Seed library

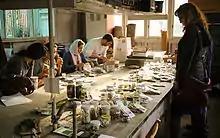
The Seed Library of Los Angeles: checking out seeds at a monthly meeting.

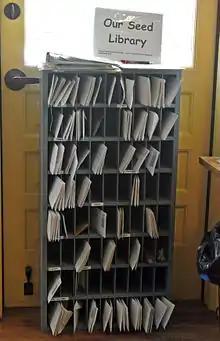
Seed library shelving, USA

A seed library is an institution that lends or shares seed. It is distinguished from a seedbank in that the main purpose is not to store or hold germplasm or seeds against possible destruction, but to disseminate them to the public which preserves the shared plant varieties through propagation and further sharing of seed.